Yuchi Gong

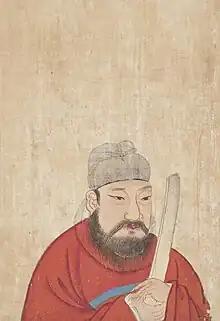
As depicted in the album " Portraits of Famous Men" 1900, housed in the Philadelphia Museum of Art

In 620, Yuchi Jingde was serving under Li Shimin in Li Shimin's campaigns against a major enemy for Tang, Wang Shichong the Emperor of Zheng. During the campaign, many of Yuchi's former confederates who served under Liu Wuzhou, including Xun Xiang, defected to Zheng. Li Shimin's subordinates thus suspected Yuchi as well and put him under house arrest. Qutu Tong and Yin Kaishan suggested that Yuchi be executed. Li Shimin pointed out that if Yuchi really wanted to defect, he would not have waited to do so after Xun's defection. Instead, he released Yuchi and took Yuchi into his own tent, stating, while giving him gold: